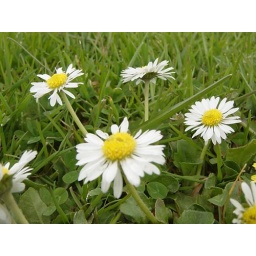
there were little white and yellow flowers all around the park (we squished quite a lot of them)